Transport in India

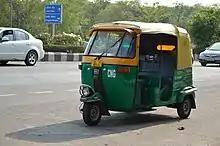
An LPG auto rickshaw in Delhi, India

Compact cars, especially hatchbacks and compact SUVs predominate due to affordability, fuel efficiency, congestion, and lack of parking space in most cities. Chennai is known as the "Detroit of India" for its automobile industry.